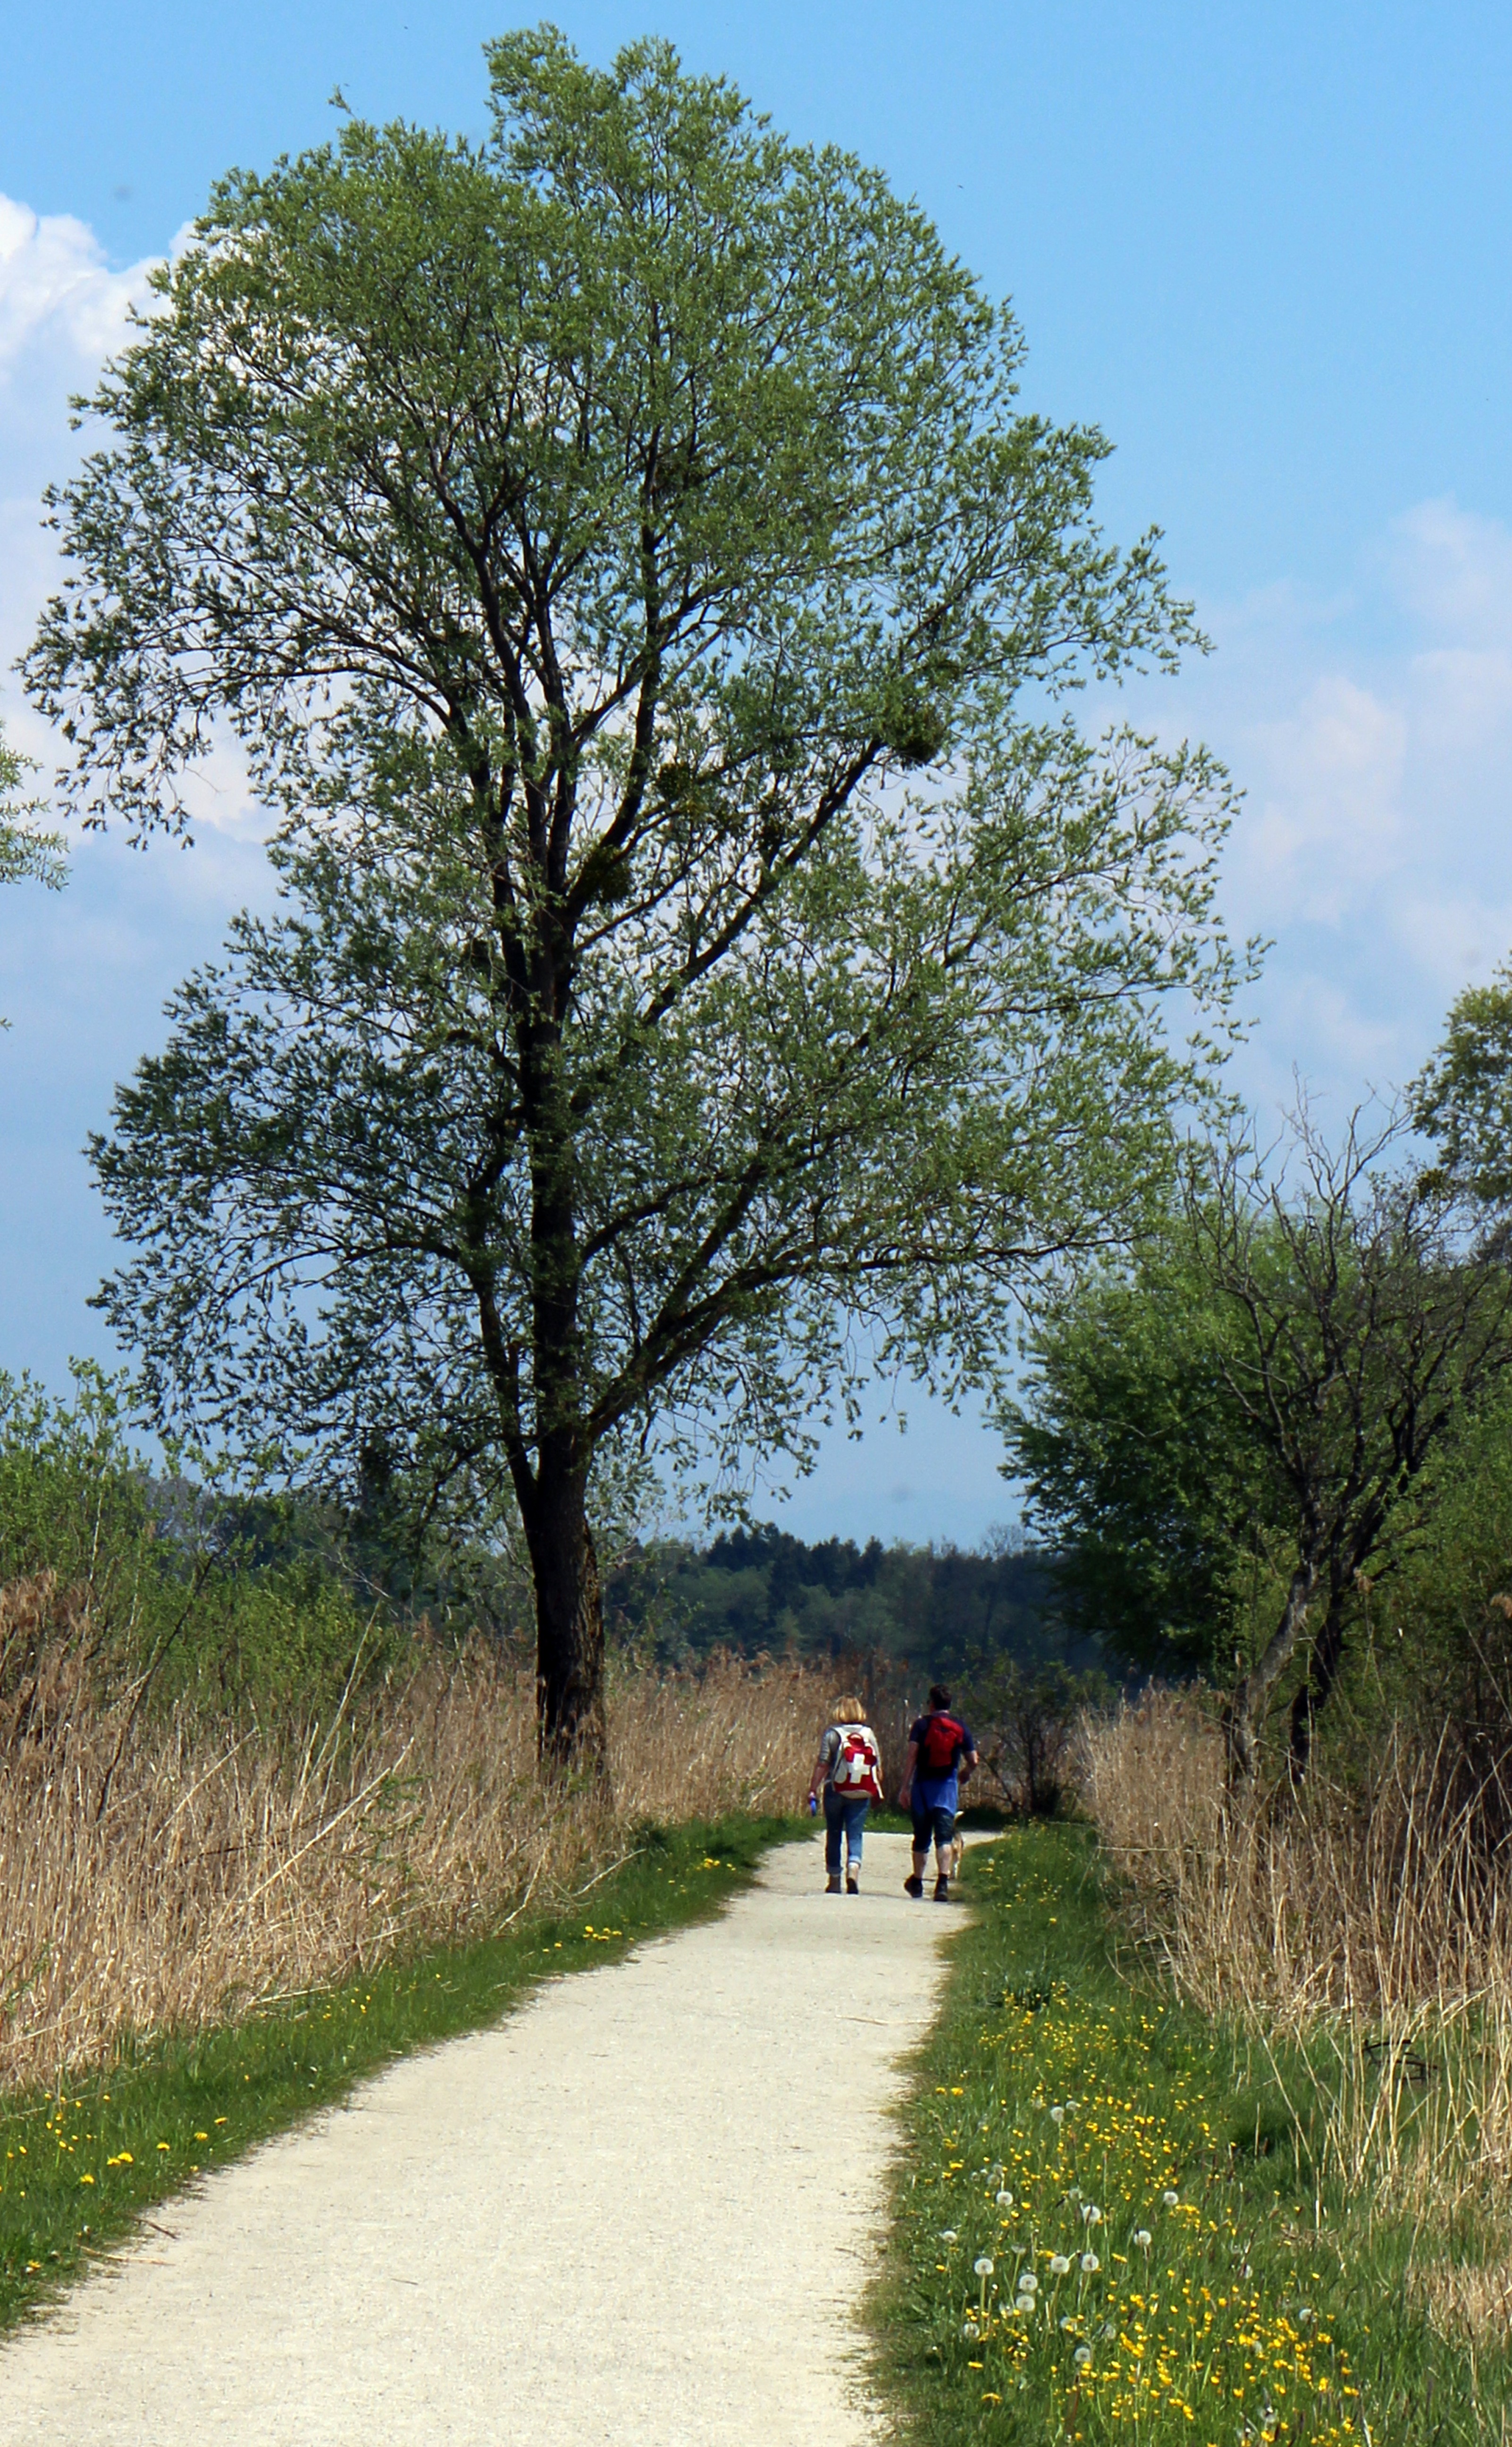
tree, grass, plant, trail, meadow, hill, flower, spring, hike, away, wanderer, personal, rural area, woody plant